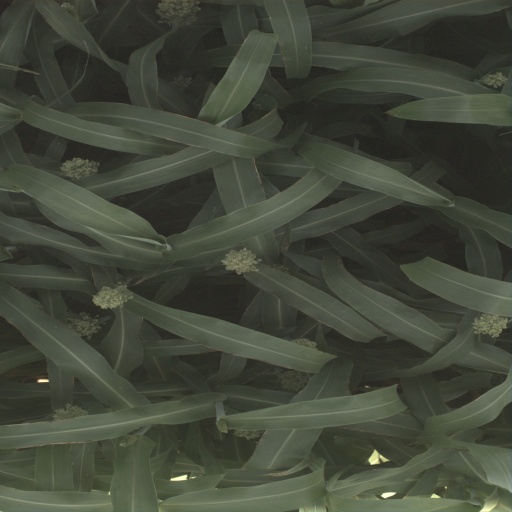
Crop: sorghum